Mengjiang

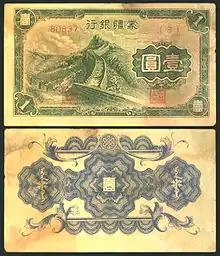
One-yuan banknote issued by the Bank of Mengjiang, 1940

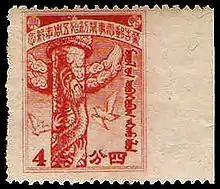
A 1943 postage stamp of Mengjiang

The Japanese established the Bank of Mengjiang that printed its own currency without years on it. Some traditional local money shops also made currency with the Chinese year numbering system, such as the Jiachen Year, on it.